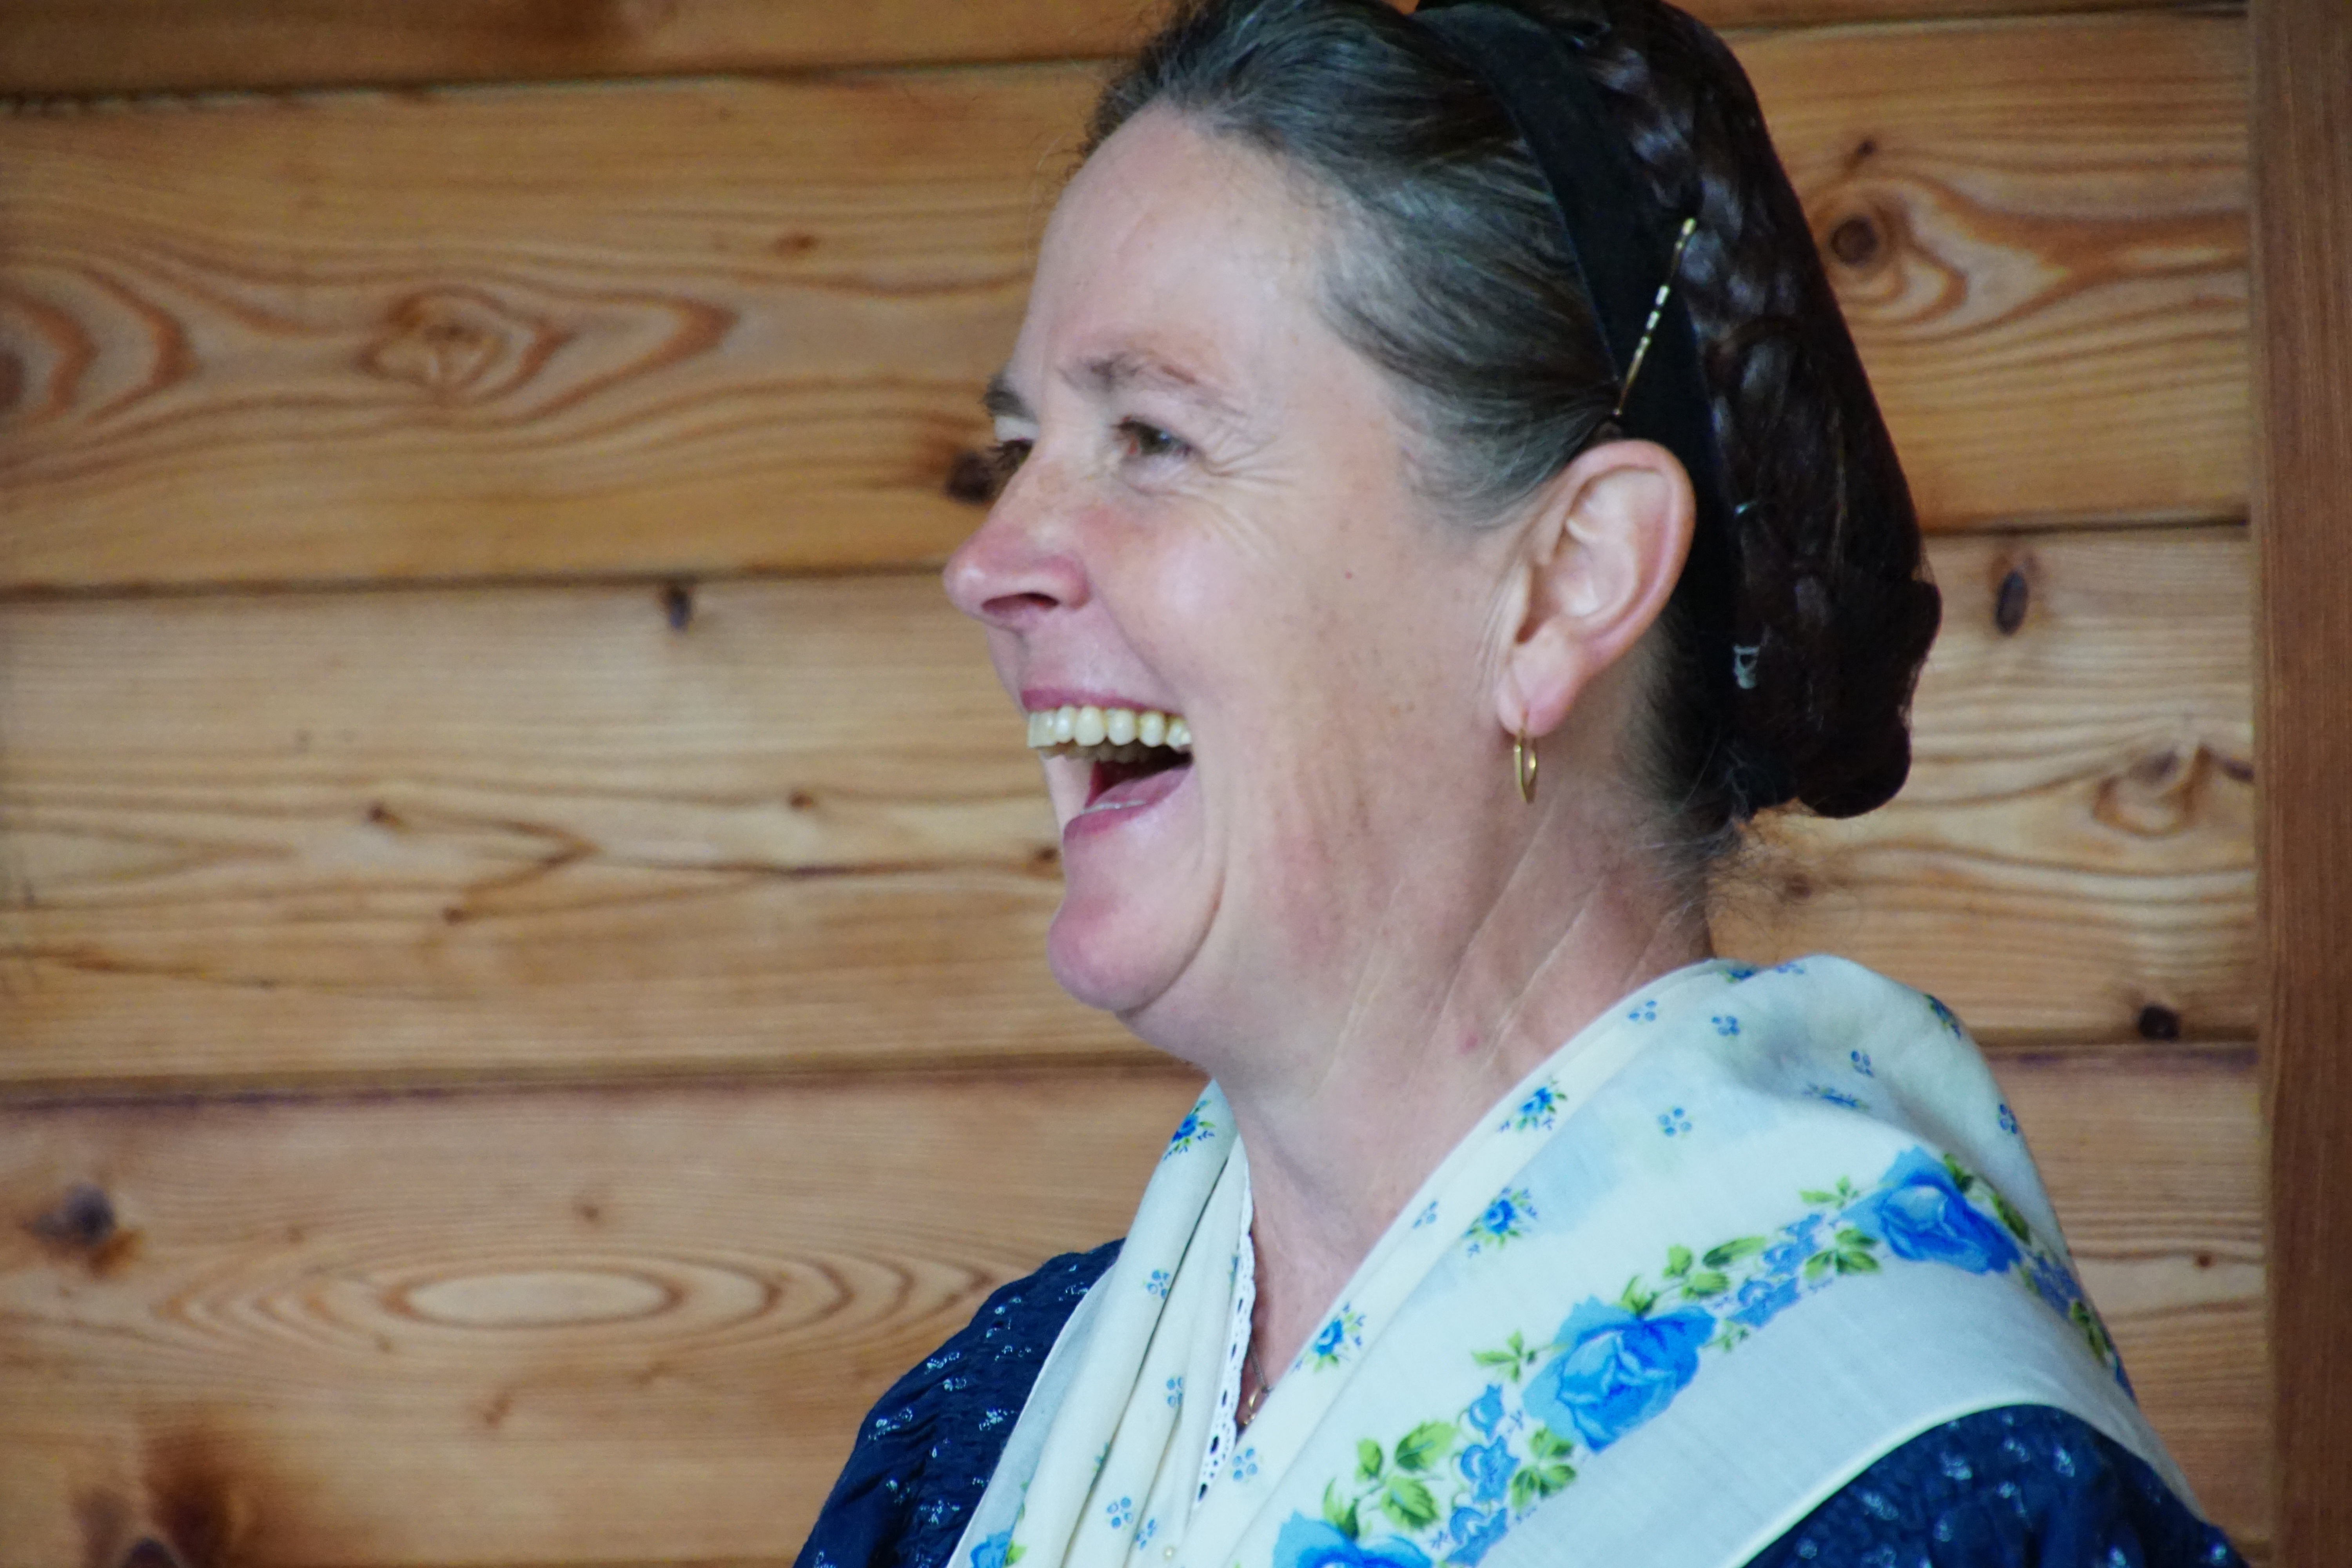
person, woman, hair, profile, portrait, italy, blue, lady, rice, facial expression, hairstyle, smile, laugh, mouth, dress, alps, ears, costume, ok, merry, tracht, positive, cheerfulness, i enjoy, altoadige, brunico, ferragosto, sudtirol, sarner, it's ok, tialy